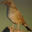
Label: bird